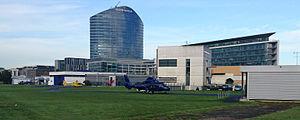
Héliport d'Issy les Moulineaux. L'hélicoptère bleu est immatriculé F-HUGO. C'est un SA 365 N construit par Eurocopter. Son propriétaire est GO FAST TRANSPORT. En arrière plan, Accor hotel et la DGAC.
Issy-les-Moulineaux est une commune française dans le département des Hauts-de-Seine en région Île-de-France, au sud-ouest et limitrophe de Paris, en bordure et sur la rive gauche de la Seine.
Le 15ᵉ arrondissement de Paris est l’un des vingt arrondissements de Paris. Il est situé sur la rive gauche de la Seine, dans le sud-ouest de la ville, et est le résultat de l’annexion des communes de Vaugirard et de Grenelle en 1860. Il s’agit du plus peuplé des arrondissements avec 235 178 habitants en 2017.
L'héliport de Paris - Issy-les-Moulineaux est un héliport situé à Paris, au sud de la porte de Sèvres et du boulevard périphérique, dans une zone constituant une extension du 15ᵉ arrondissement limitrophe de la commune d'Issy-les-Moulineaux. Ce lieu est célèbre pour avoir contribué à l'histoire de l'aéronautique au début du XXᵉ siècle. Il est actuellement exploité par Paris Aéroport.